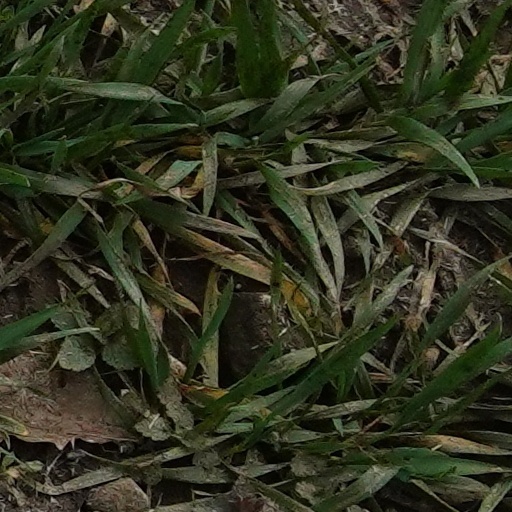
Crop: wheat